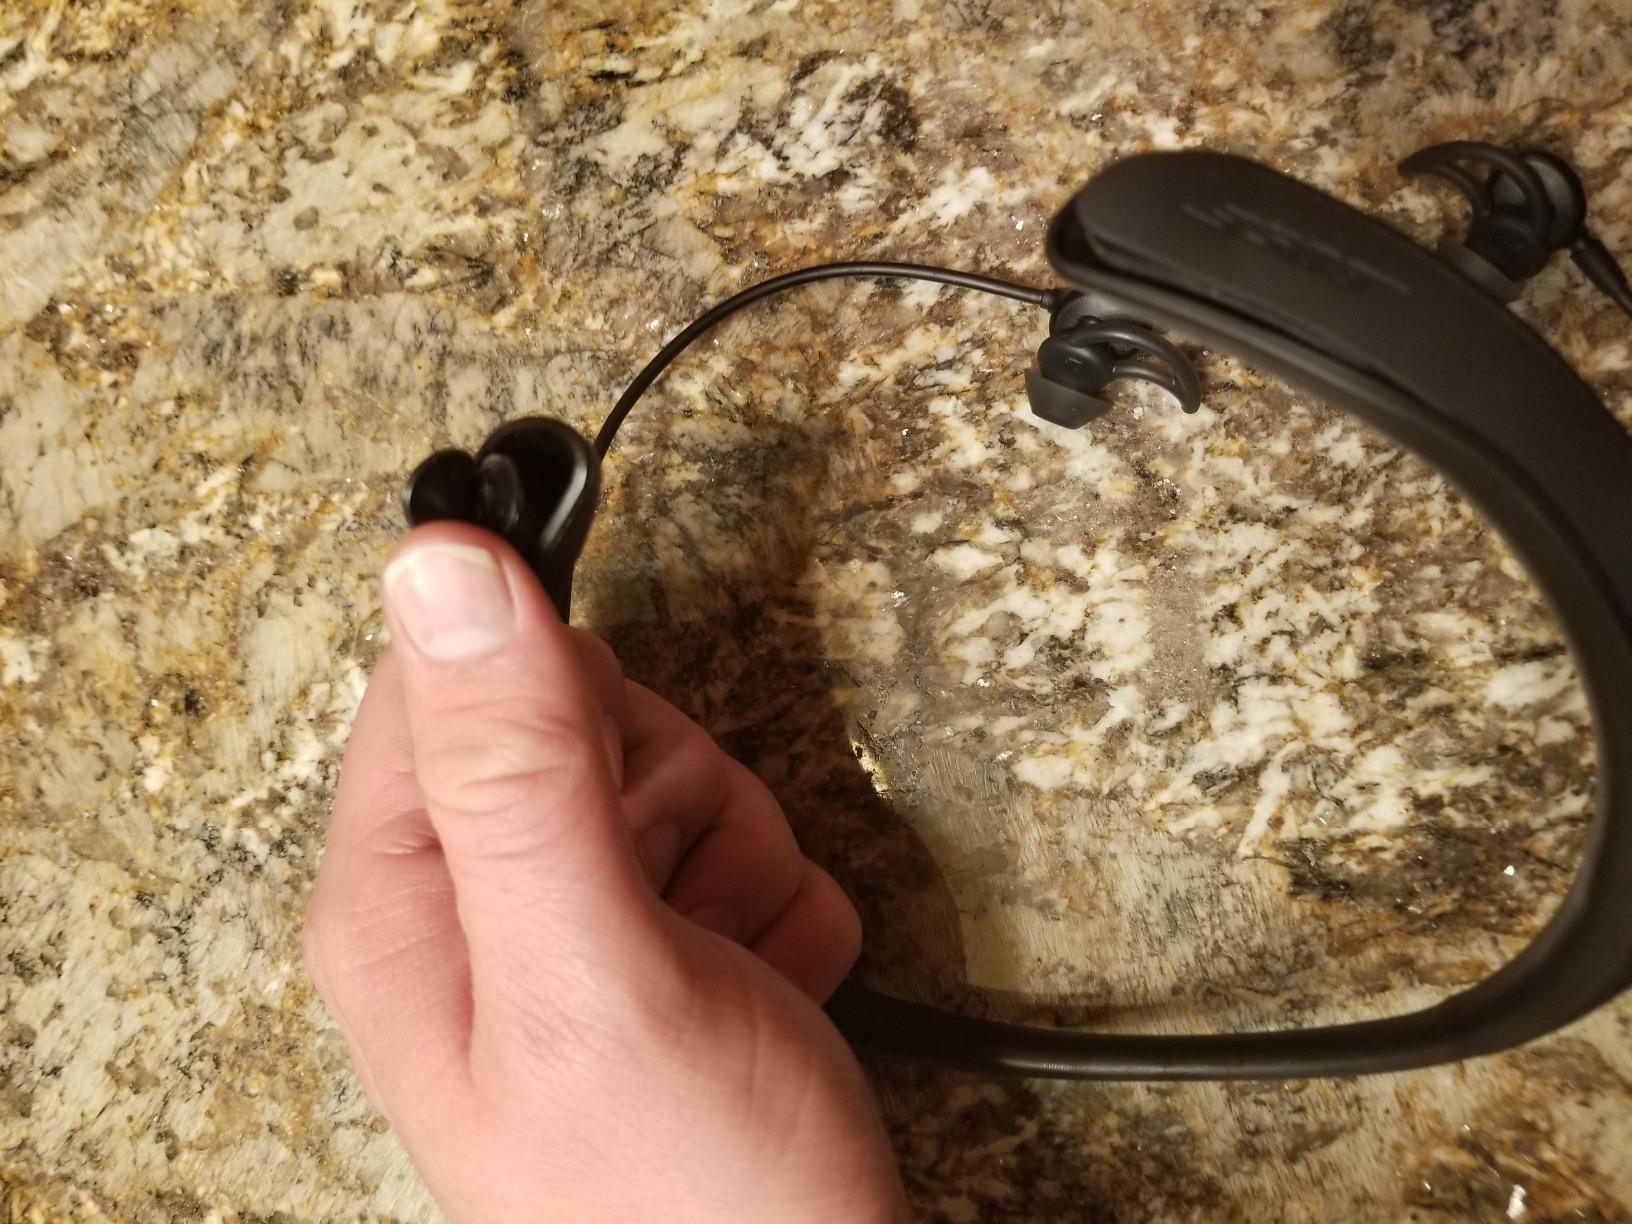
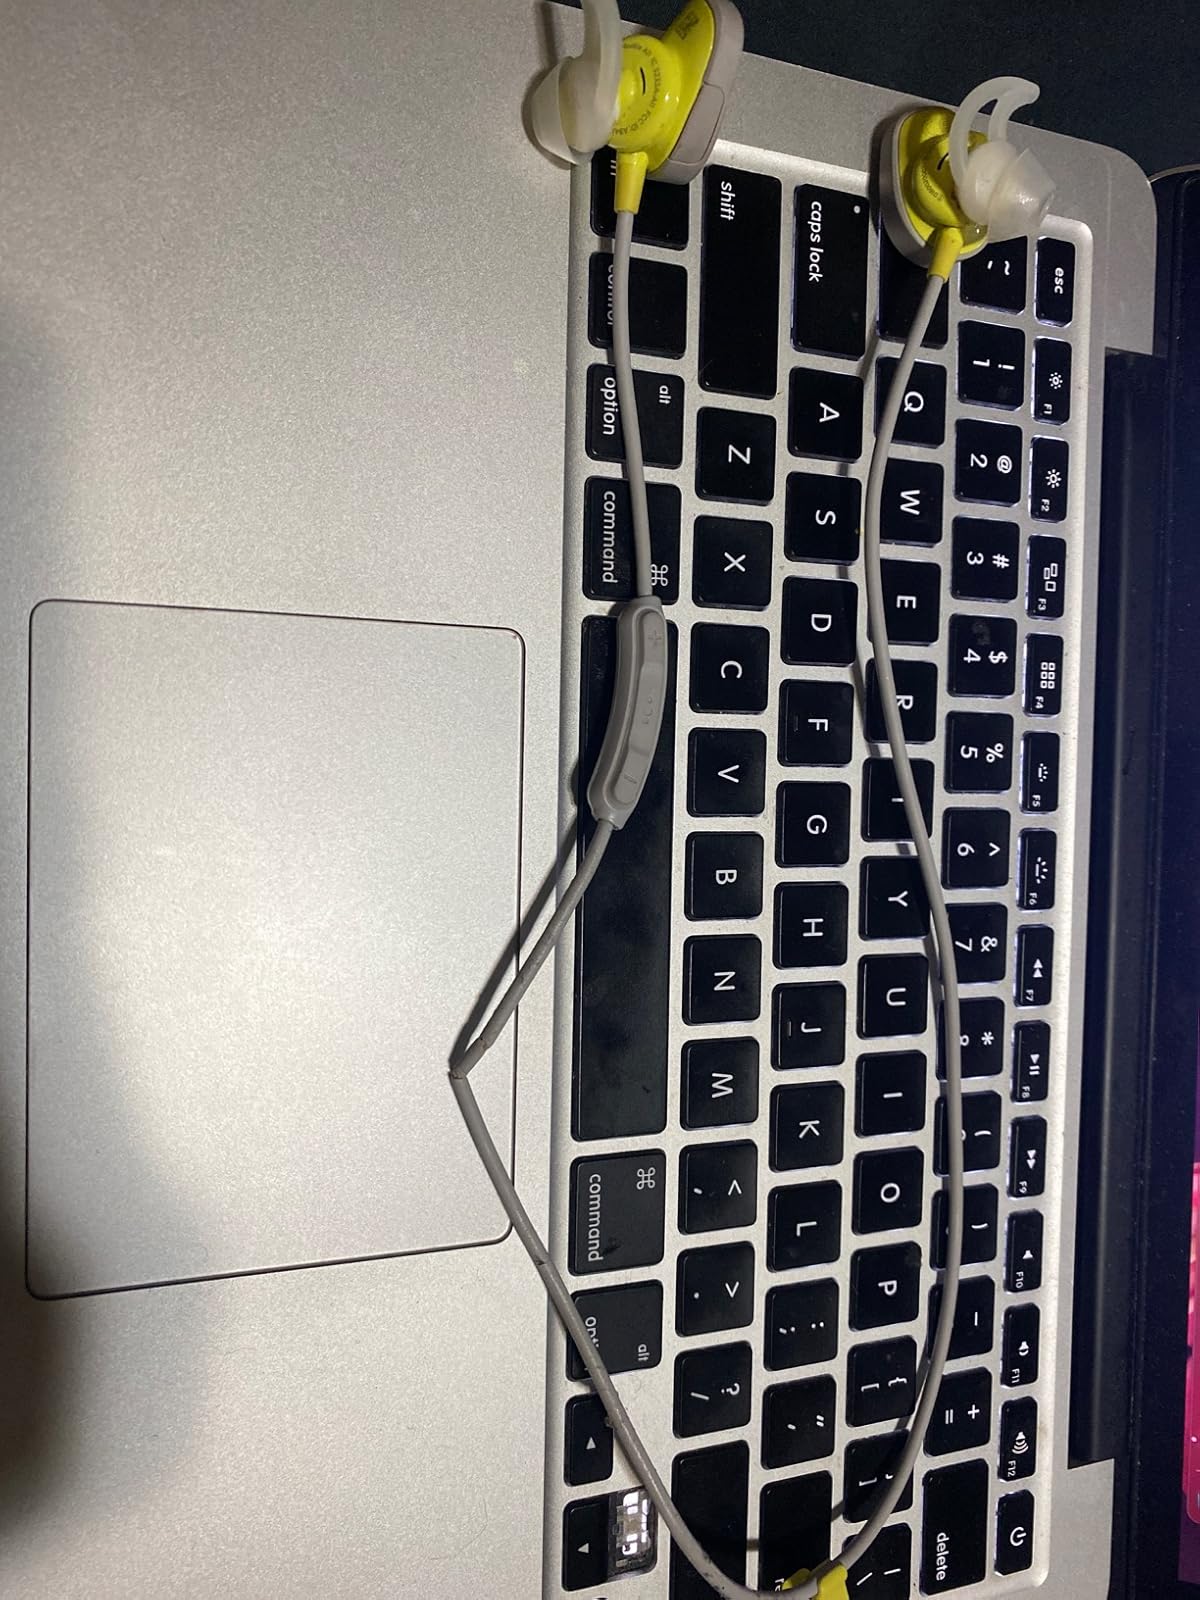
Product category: headphones
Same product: no